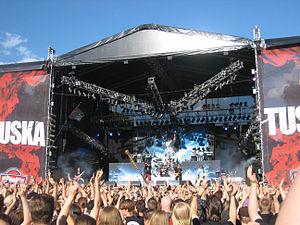
Tuska Open Air Metal Festival, ou plus simplement Tuska est le plus grand festival de metal en pays nordiques. Il est organisé depuis 1998 à Helsinki, d'abord dans le parc de Kaisaniemi puis à Suvilahti. Au fil des années, il a pris de plus en plus d’importance pour atteindre une affluence de 43 000 personnes en 2019.
Cet article présente la liste des festivals de metal classés par pays.